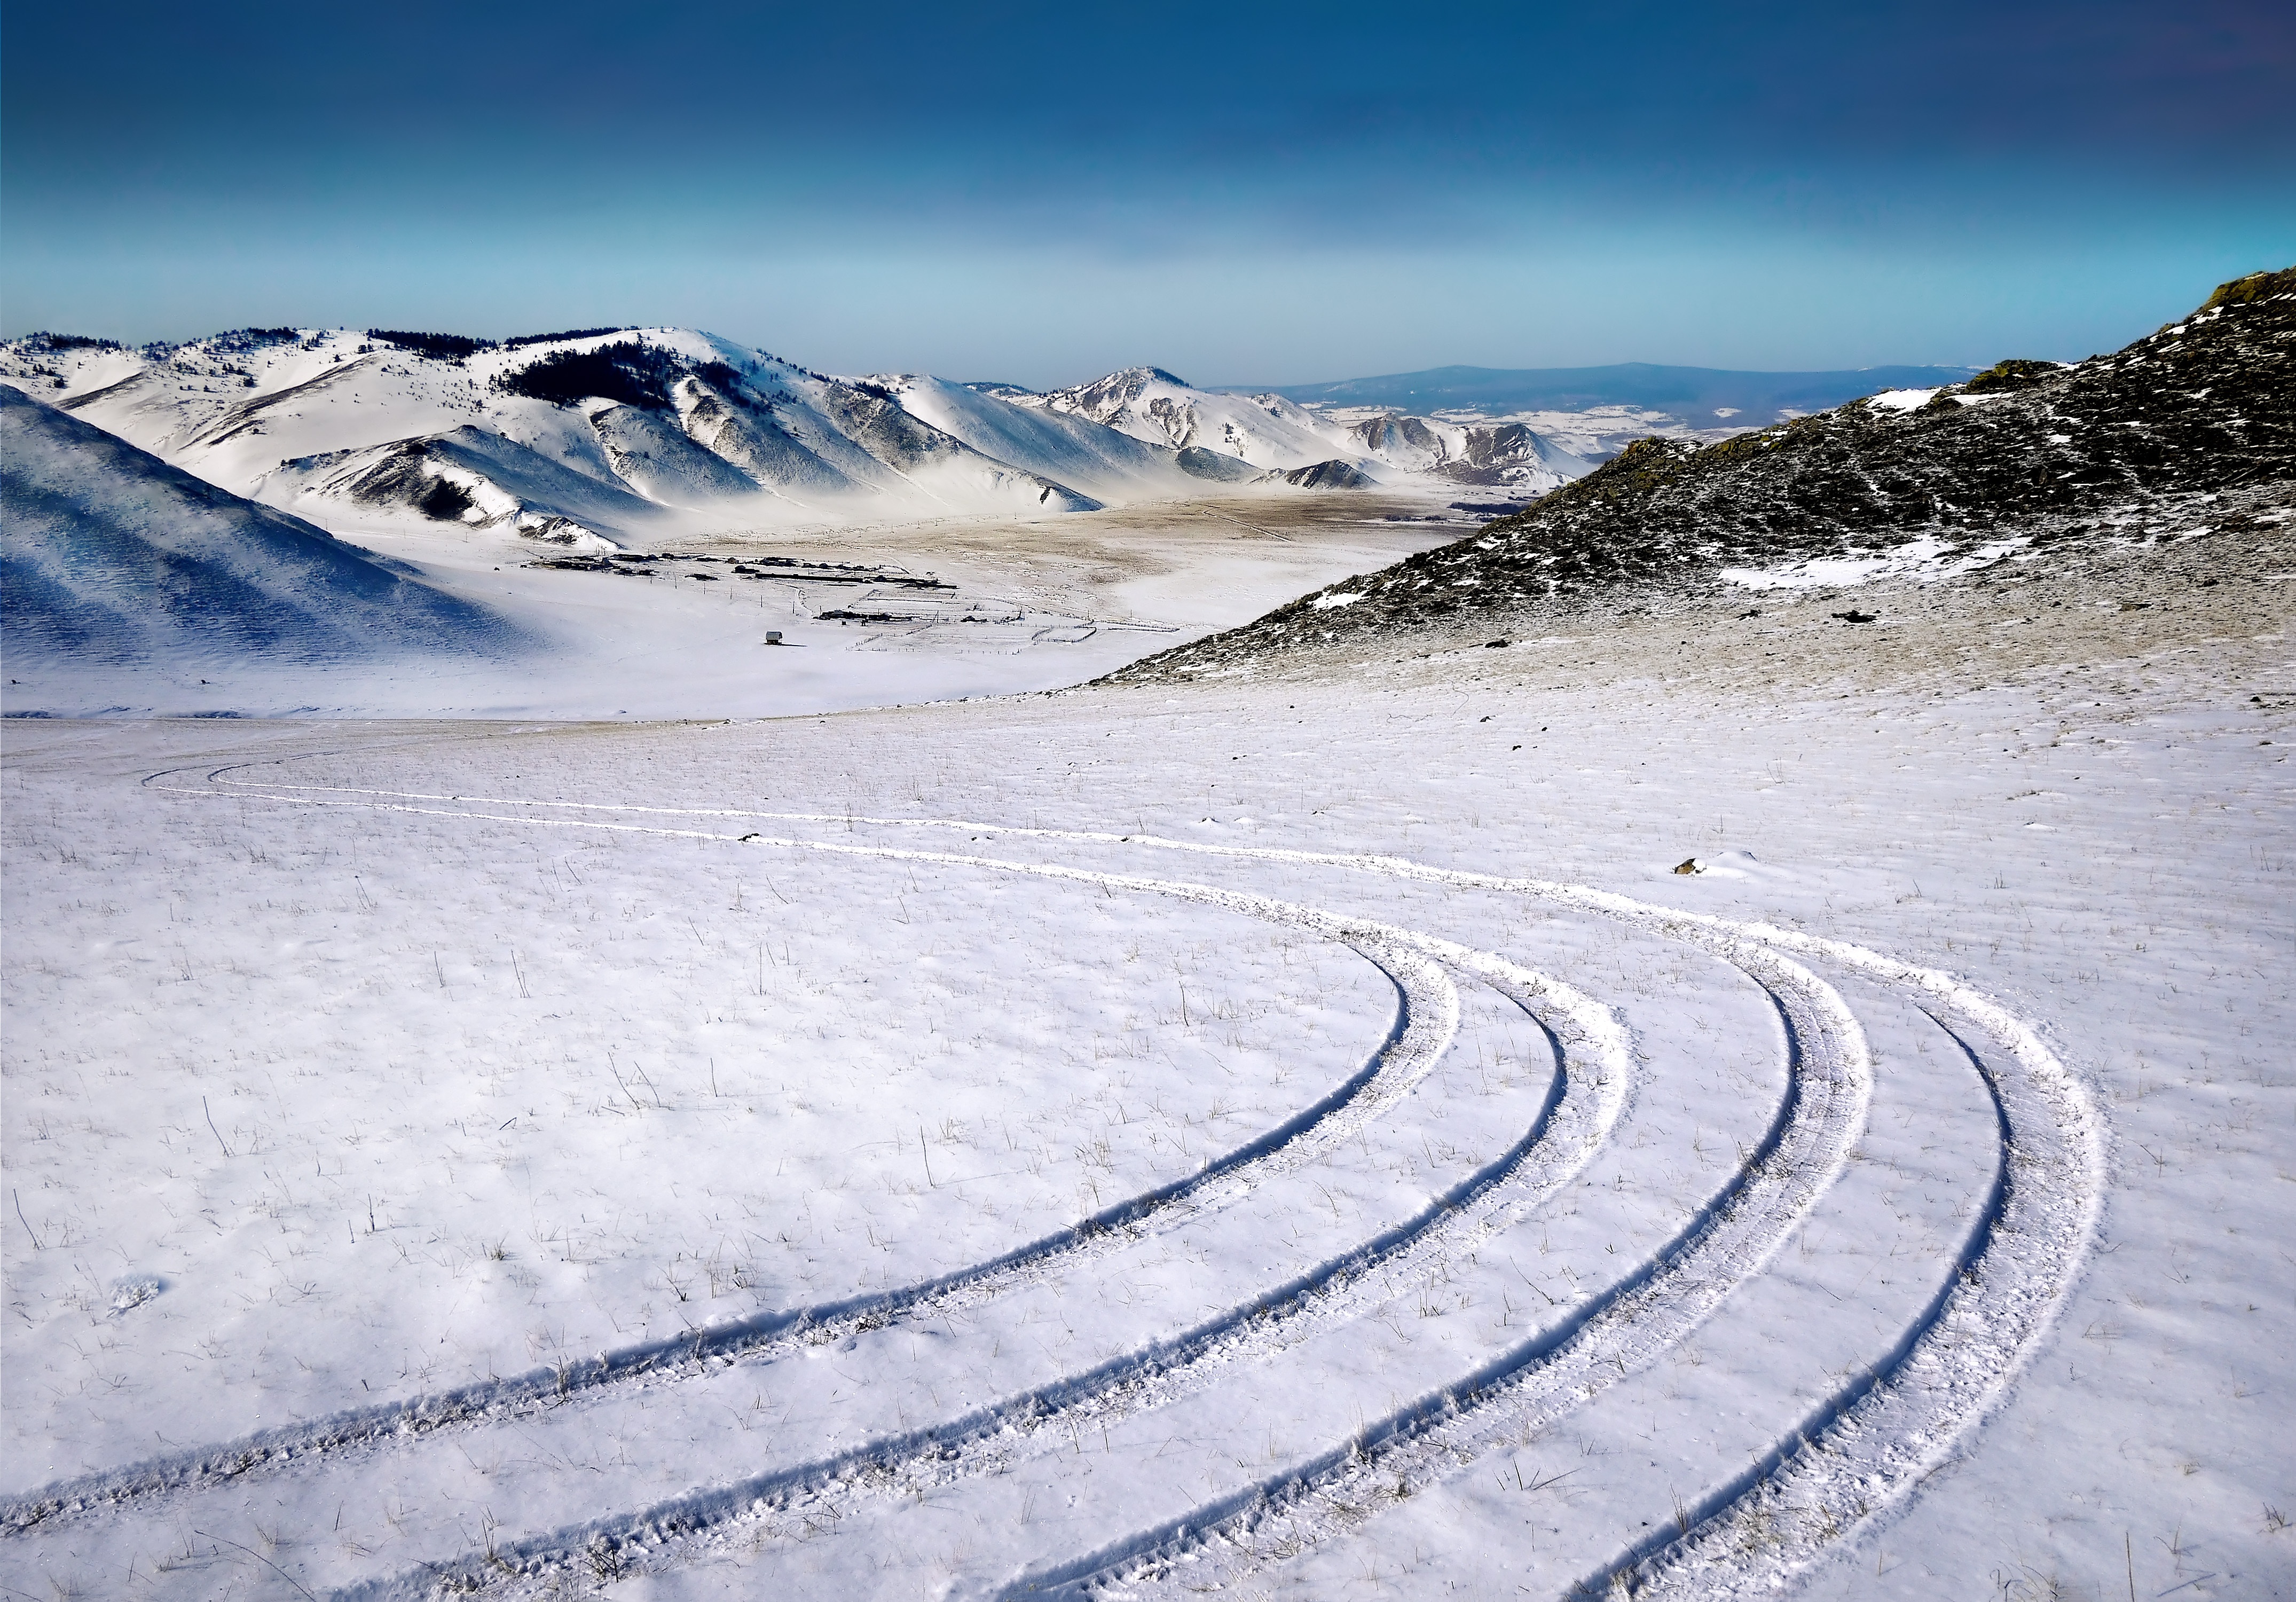
traces, slalom, wintry, field, snow, winter, cold, landscape, snowy, arable, fields, white, mood, winter mood, blue, sunny, sky, romantic, idyllic, lane, siberia, russia, baikal, atmospheric, snowfield